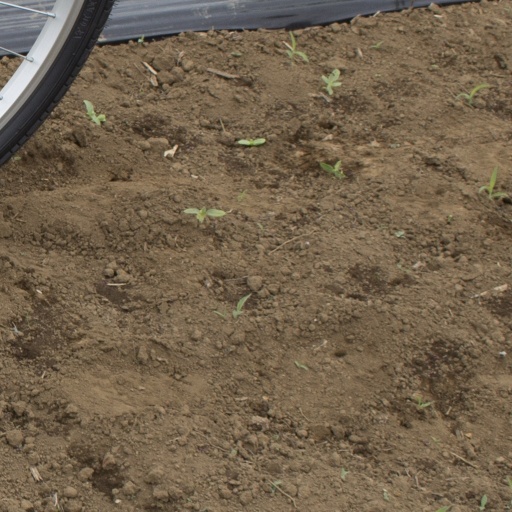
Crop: Jerusalem artichoke